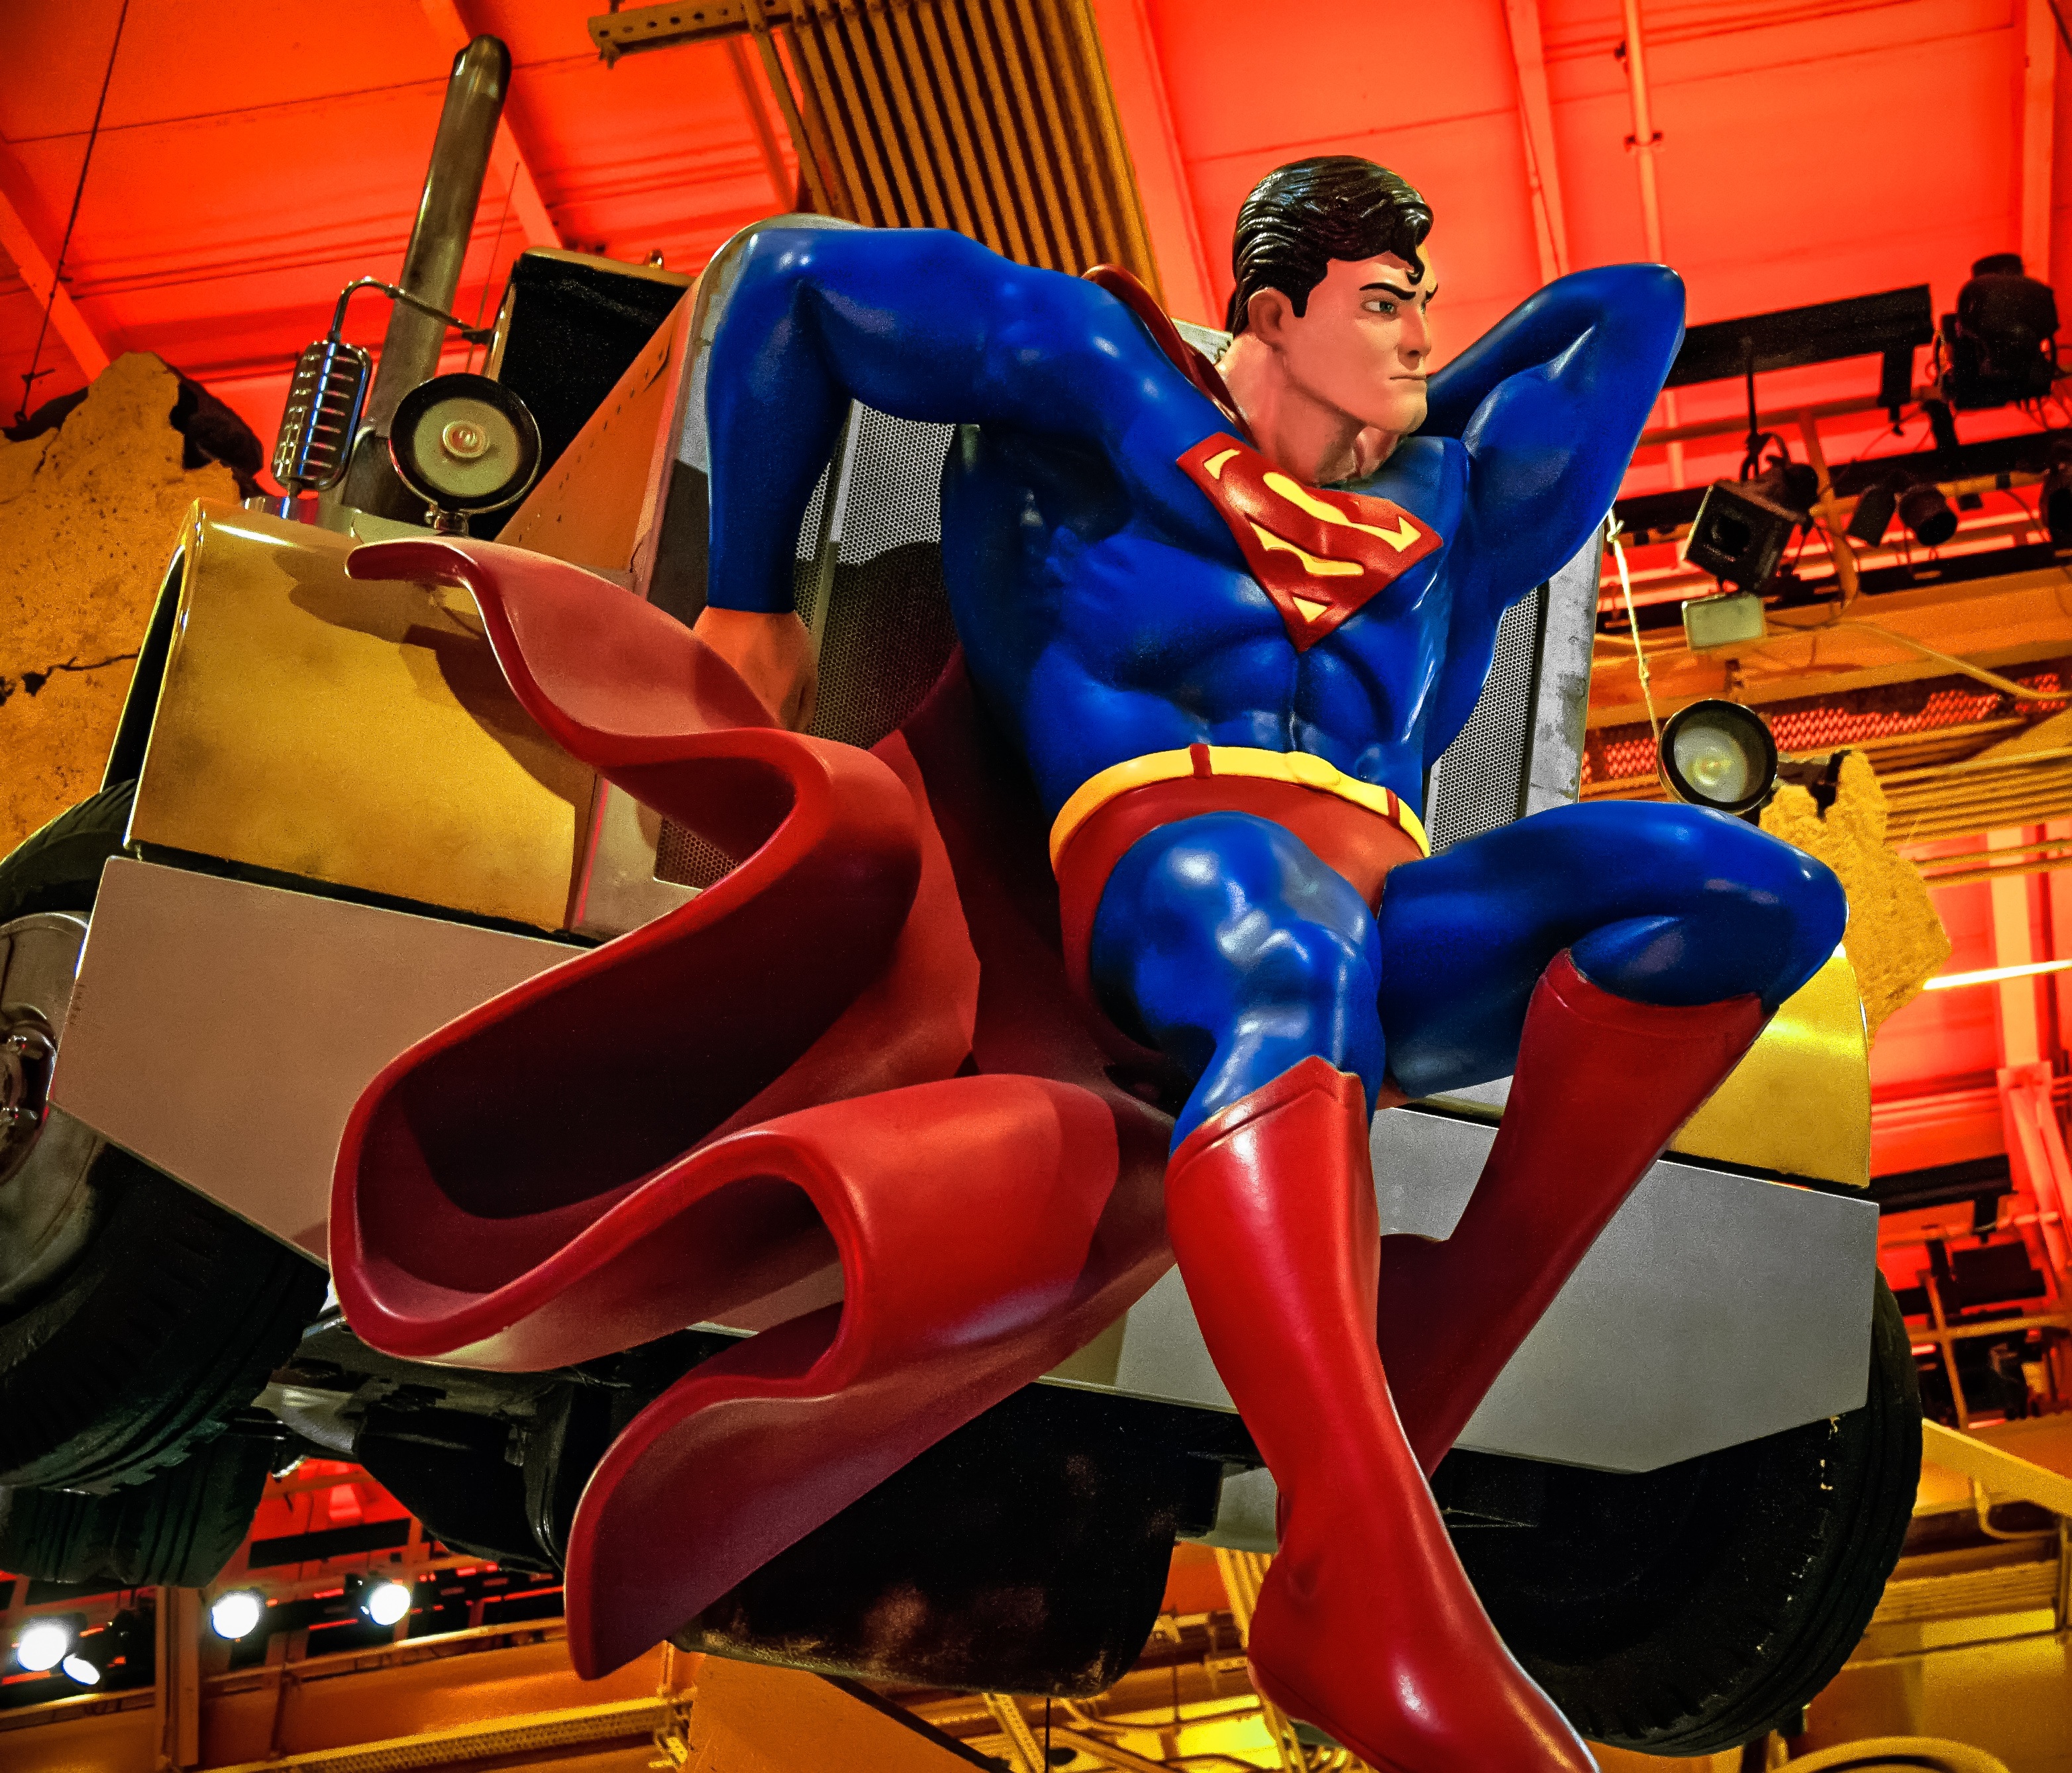
comic, comics, hero, superman, superhero, fictional character